Arrest of Matthew Hedges

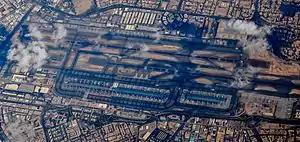
Dubai International Airport, where Hedges was arrested.

In April 2018, Hedges travelled to the United Arab Emirates (UAE) as part of a research trip for his PhD. He was conducting interviews for his thesis. At the end of his two-week visit, Hedges was arrested at Dubai International Airport on suspicion of spying on behalf of the British government. He was held for almost six months, mostly in solitary confinement.